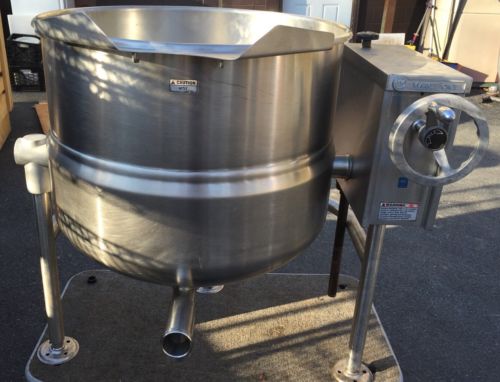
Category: kettle